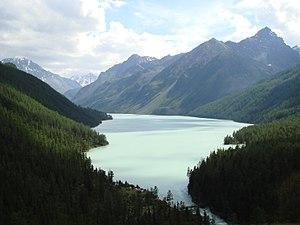
La Koutcherla est une rivière de Russie qui coule dans la république de l'Altaï, en Sibérie occidentale. C'est un affluent de la rivière Katoun en rive gauche, donc un sous-affluent de l'Ob.